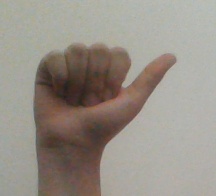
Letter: dhad